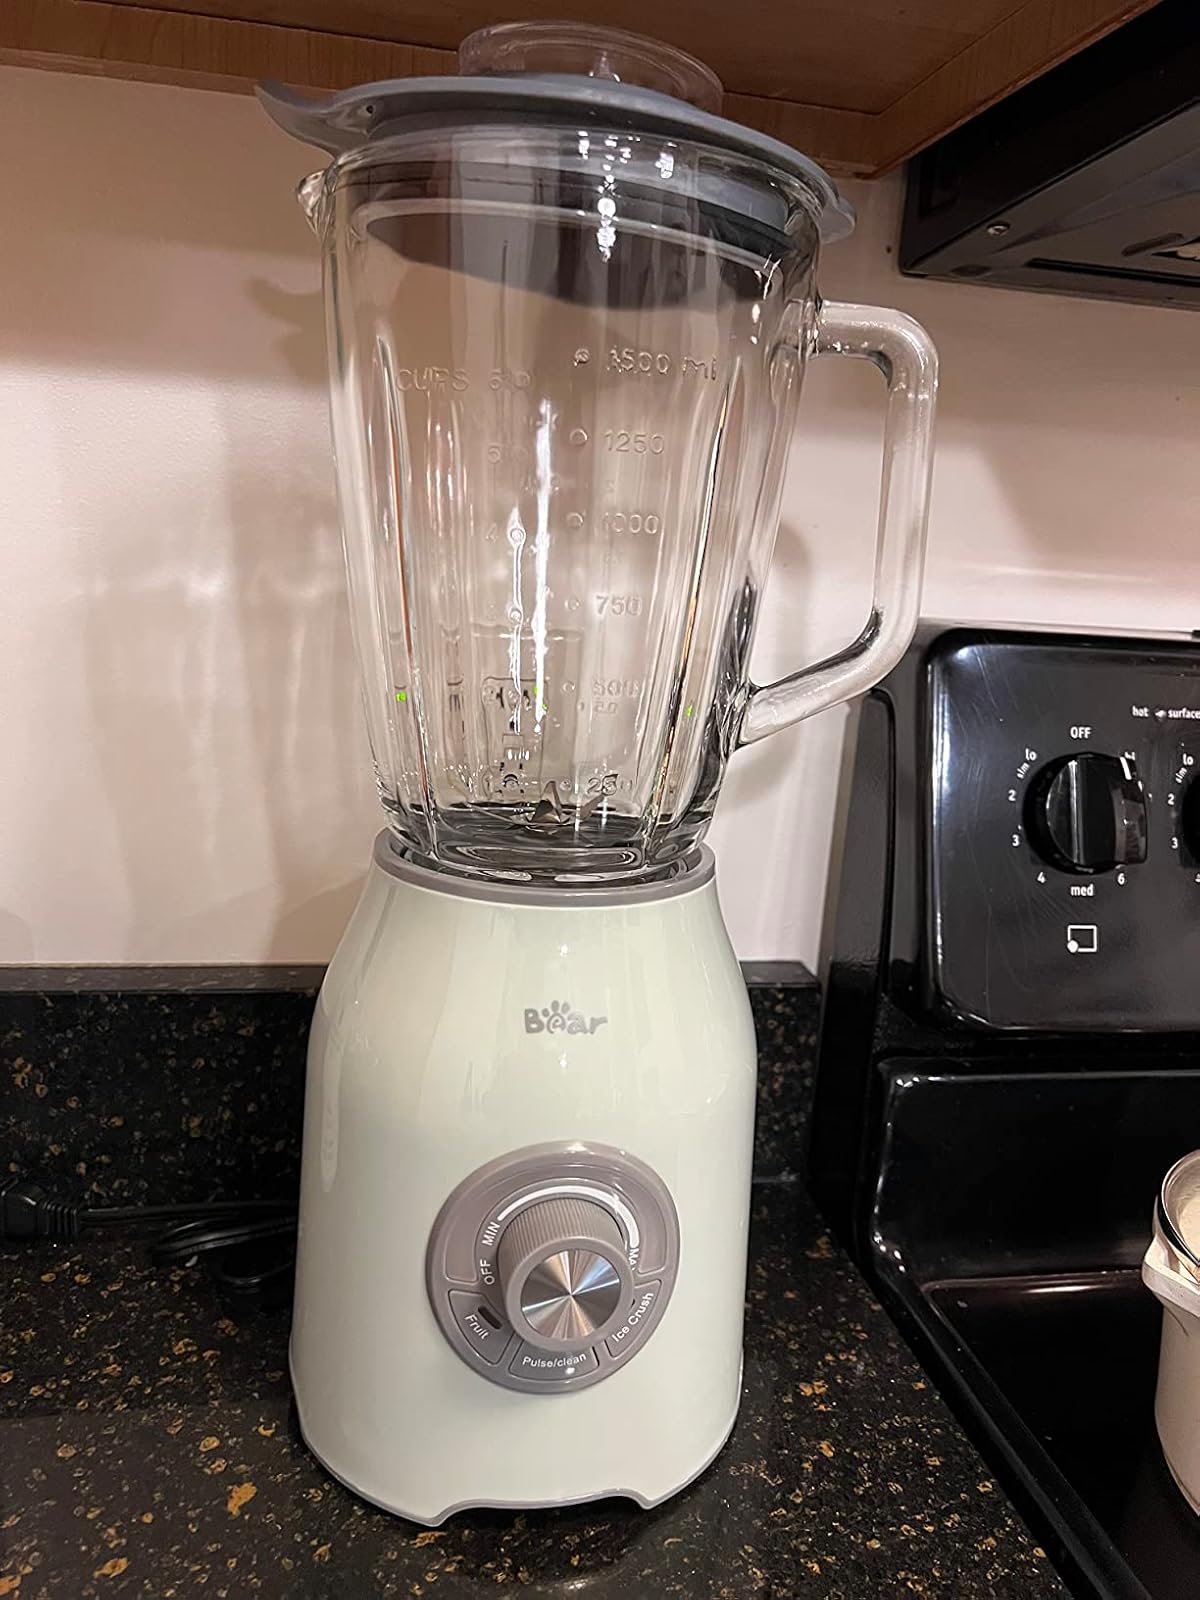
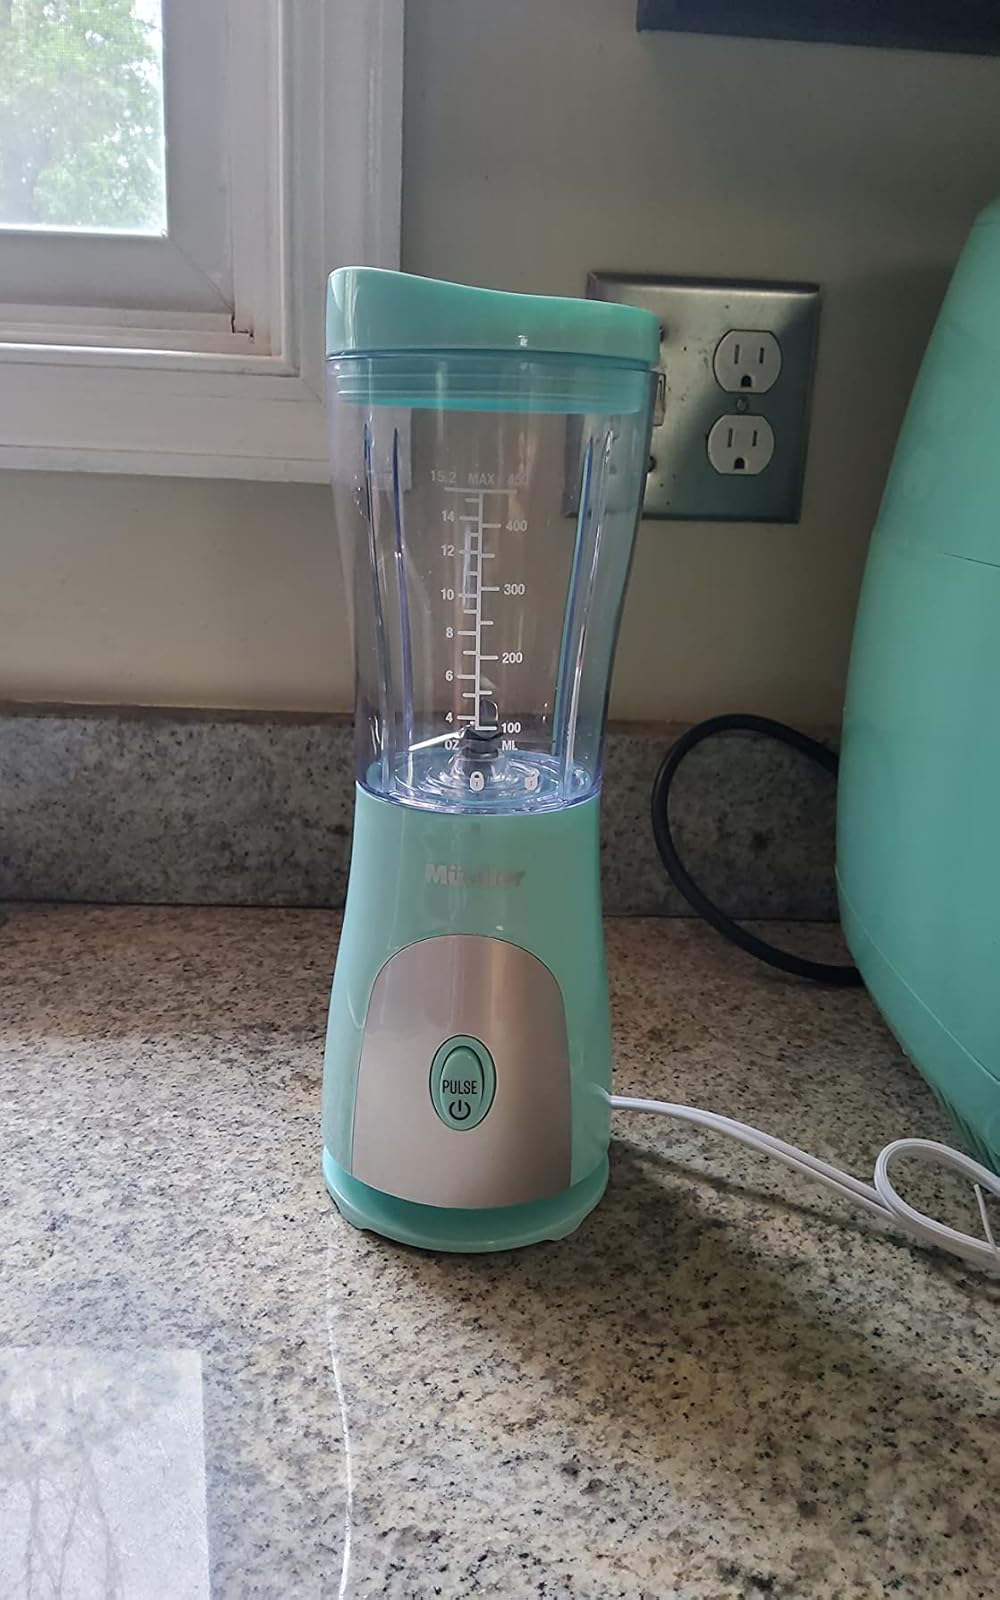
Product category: items_blender
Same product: no